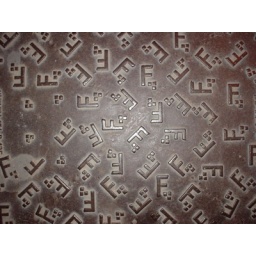
a utility box cover in the sidewalk